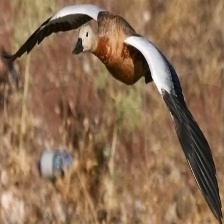
Species: RUDDY SHELDUCK
Scientific name: TADORNA FERRUGINEA
ImageNet parent category: drake